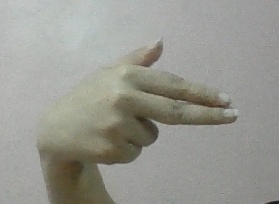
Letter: ghain